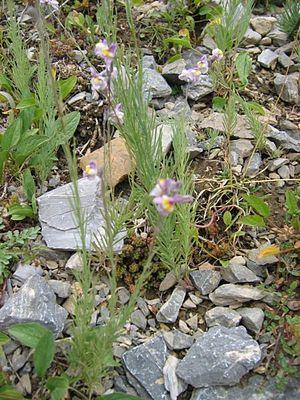
La Linaire rampante, Linaire striée ou Linaire à fleurs striées est une plante herbacée vivace de la famille des Scrophulariaceae, ou des Plantaginaceae selon la classification phylogénétique.